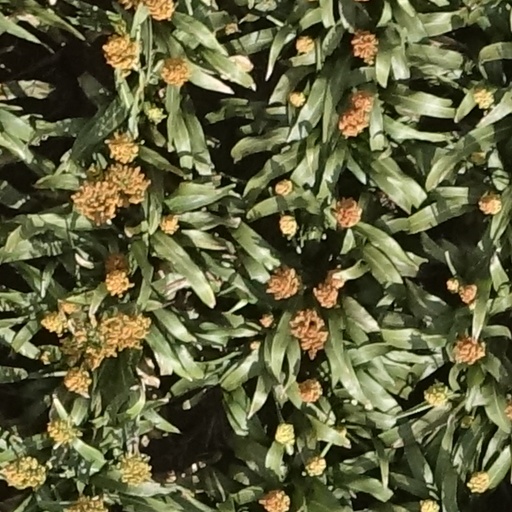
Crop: sorghum